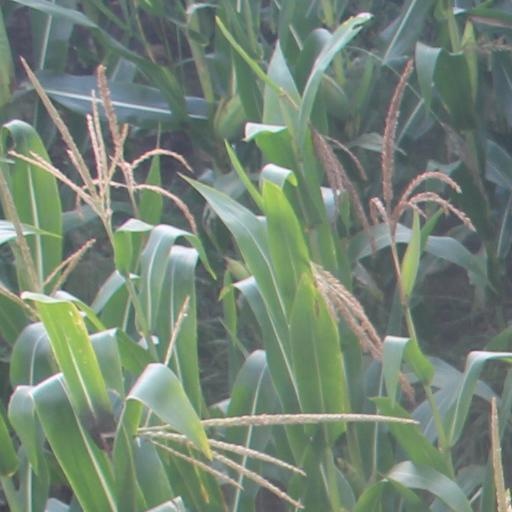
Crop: maize; corn